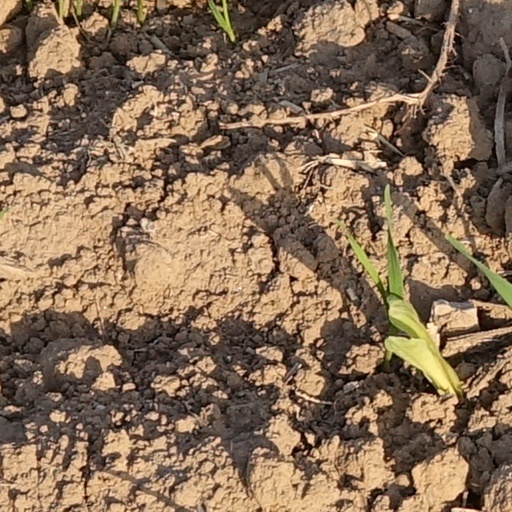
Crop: wheat